Miss Advised

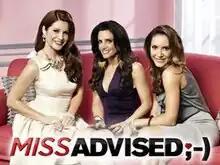
Julia Allison, Emily Morse, and Amy Laurent (from left)

Miss Advised is an American reality television series that debuted on June 18, 2012, on Bravo in the United States. The series follows three single relationship experts – Emily Morse, Amy Laurent, and Julia Allison – as they provide dating advice but struggle to make their own love lives work.